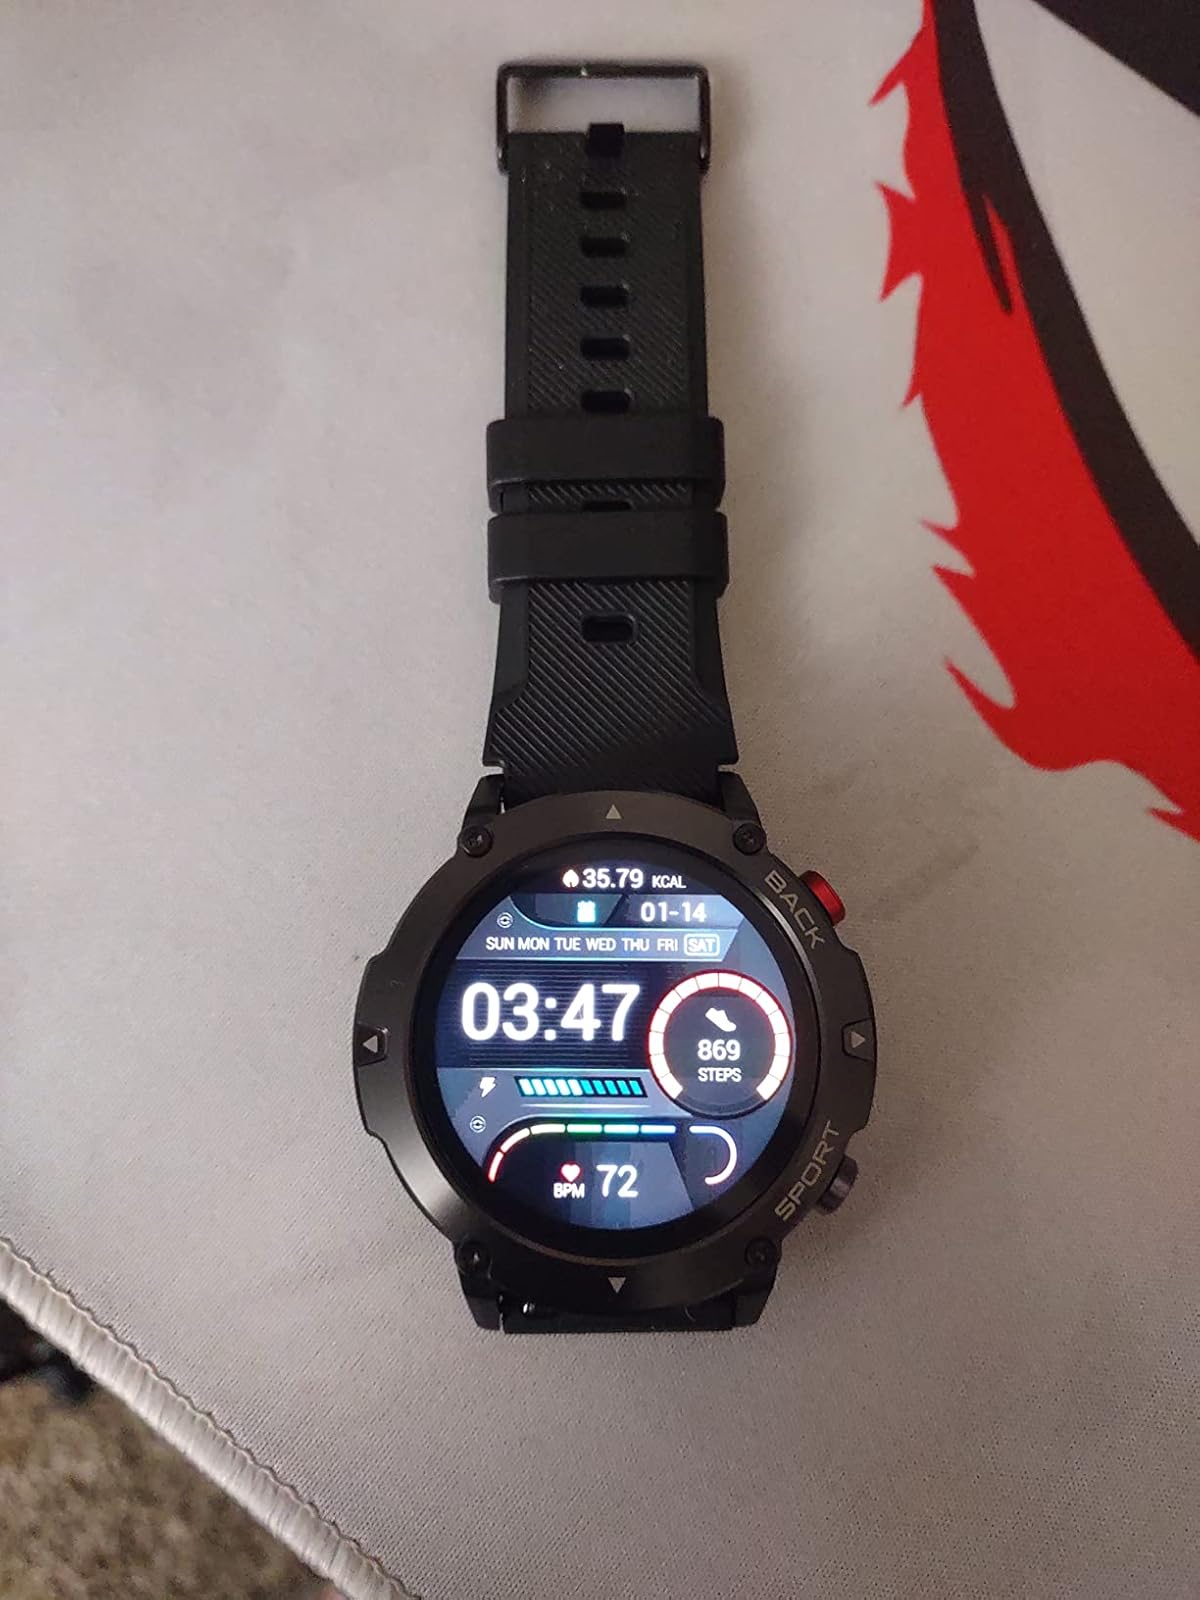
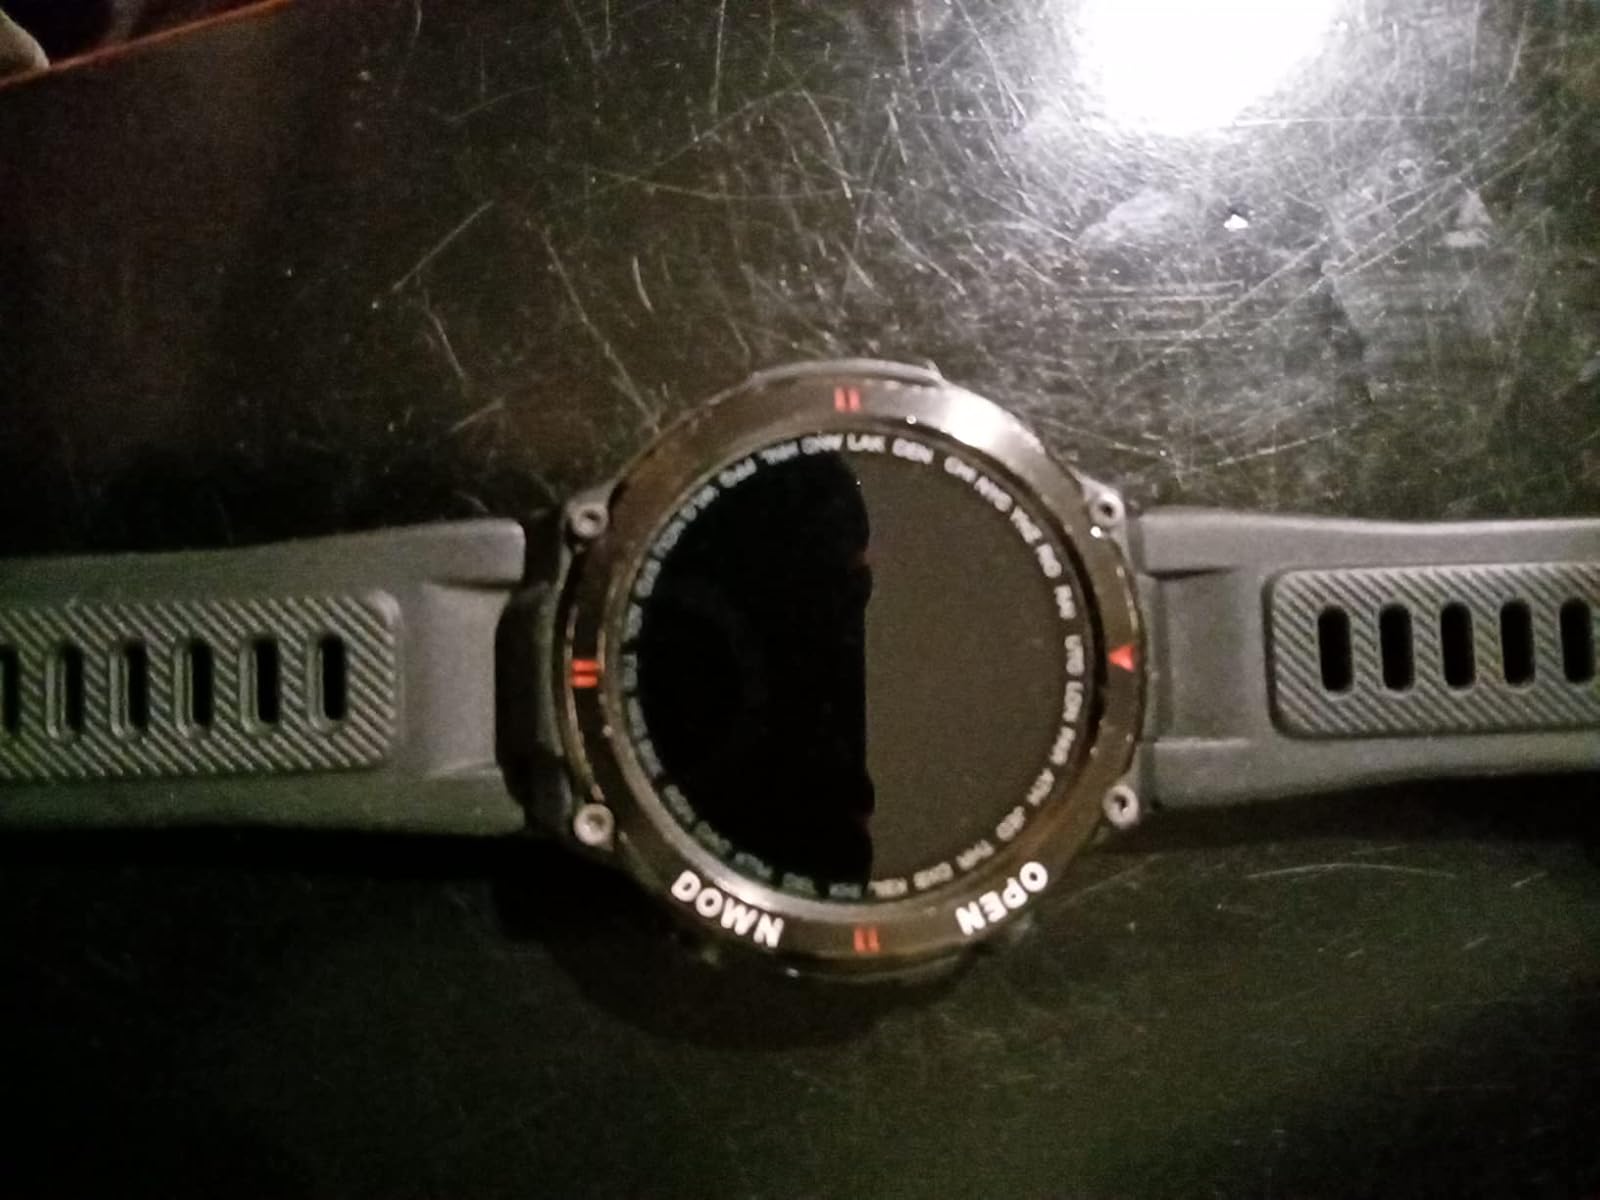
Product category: smartwatch
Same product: no